Pakeezah

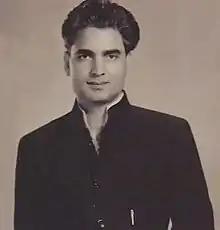
The director, Amrohi, conceived the film as a tribute to his wife, Kumari

The filmmaker Kamal Amrohi and actress Meena Kumari were married in 1952, and made "Daaera" (1953), a film based on their relationship. Although it received positive feedback from critics, the film under-performed at the box office. "Daaera" commercial failure left Amrohi feeling insecure about his career, and he wanted to make a film that would both establish him as a filmmaker and be a tribute to Kumari, reflecting his love for her. Amrohi started conceiving a story of a nautch girl in the mid-1950s. Starting in May or July 1956, Amrohi wrote the screenplay in Mahabaleshwar. At that time, many films with similar themes had vulgar scenes; not wanting Pakeezah to be similar, he made the screenplay more "realistic [and] unvulgarised". Amrohi had Kumari in mind while finalising it, and while writing read the film's dialogues to her and asked for her opinion. In 1958, he asked Akhtar ul Iman and Madhusudan to expand the screenplay.